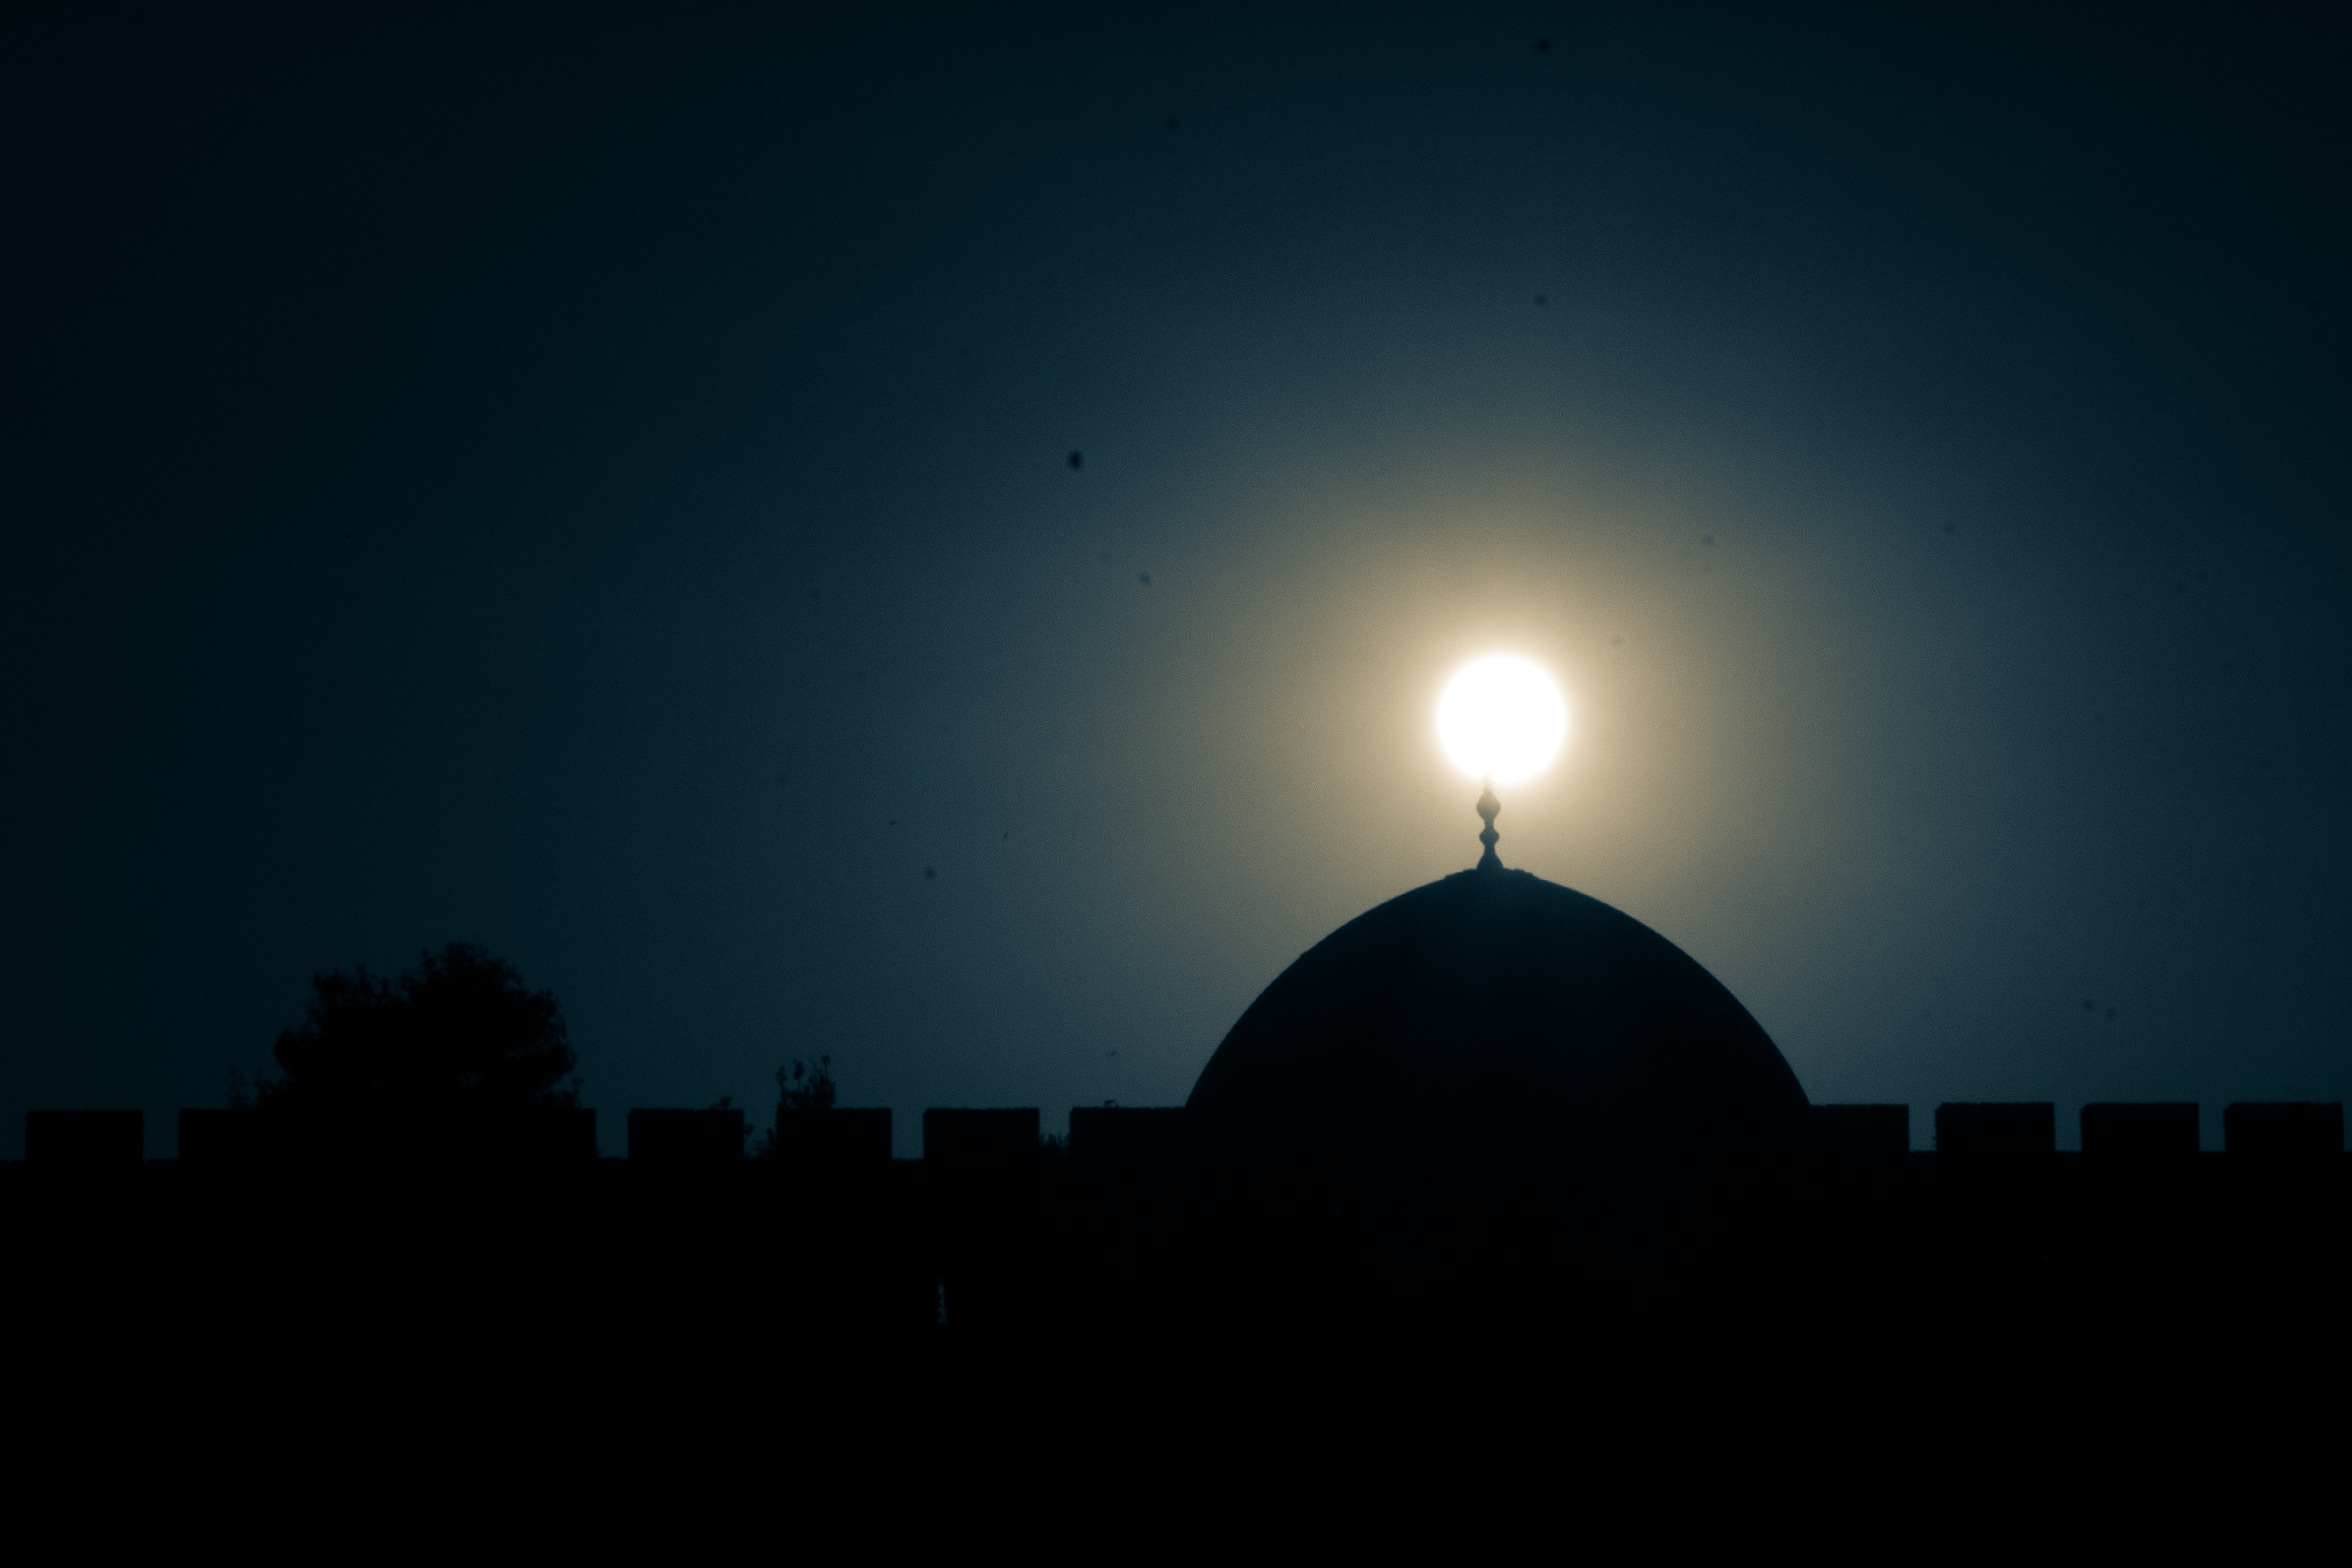
horizon, light, sky, night, dawn, atmosphere, dusk, evening, darkness, moon, full moon, moonlight, midnight, astronomical object, atmosphere of earth